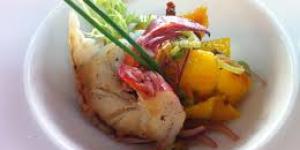
rape al cava con uvas y calabaza glaseada